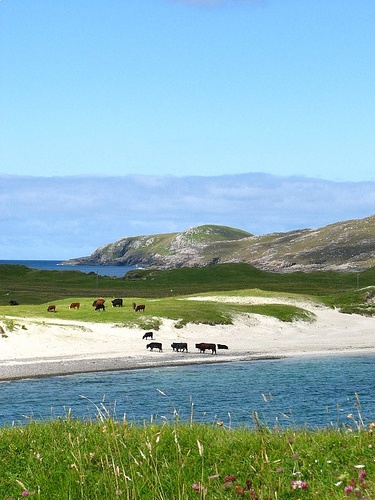
Many cows are walking on the banks of a river.
Far away animals on four legs in grass by water and hills.
A herd of cattle standing on a sandy beach next to water.
A herd of cattle on a sandy area with water around.
Cattle at an idyllic lakeside in the hills.